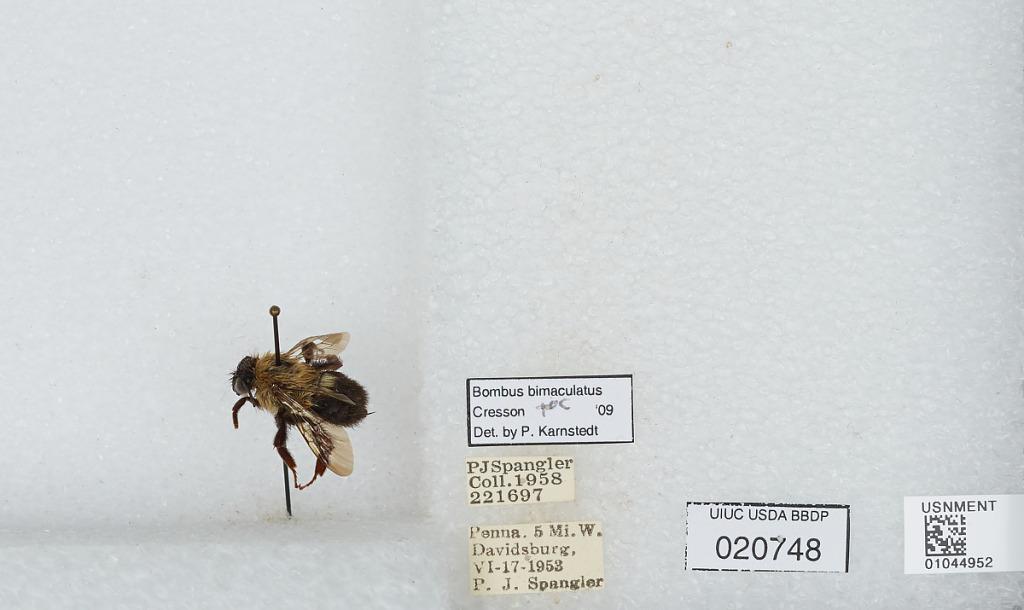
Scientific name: Bombus sp.
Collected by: P. Spangler
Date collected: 1953-6-17
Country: United States
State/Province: Pennsylvania
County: York
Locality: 5 miles West of Davidsburg
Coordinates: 39.9947, -76.9836
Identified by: Karnstedt, P.